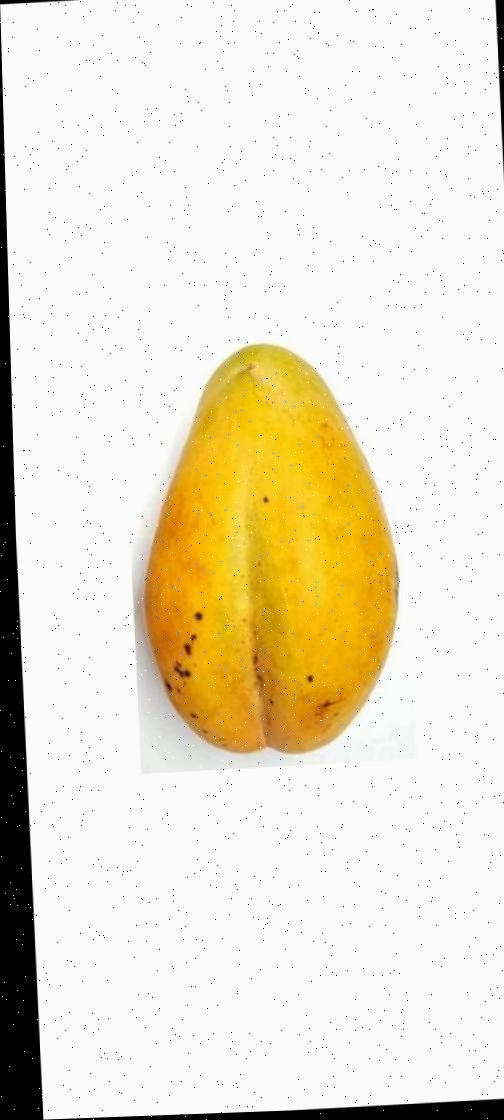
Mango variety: Bari-11